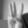
ASL letter: W